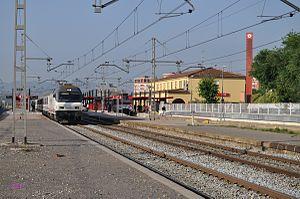
Le train Estrella Costa Brava a la gare de Granollers Centre (Catalogne, Espagne).